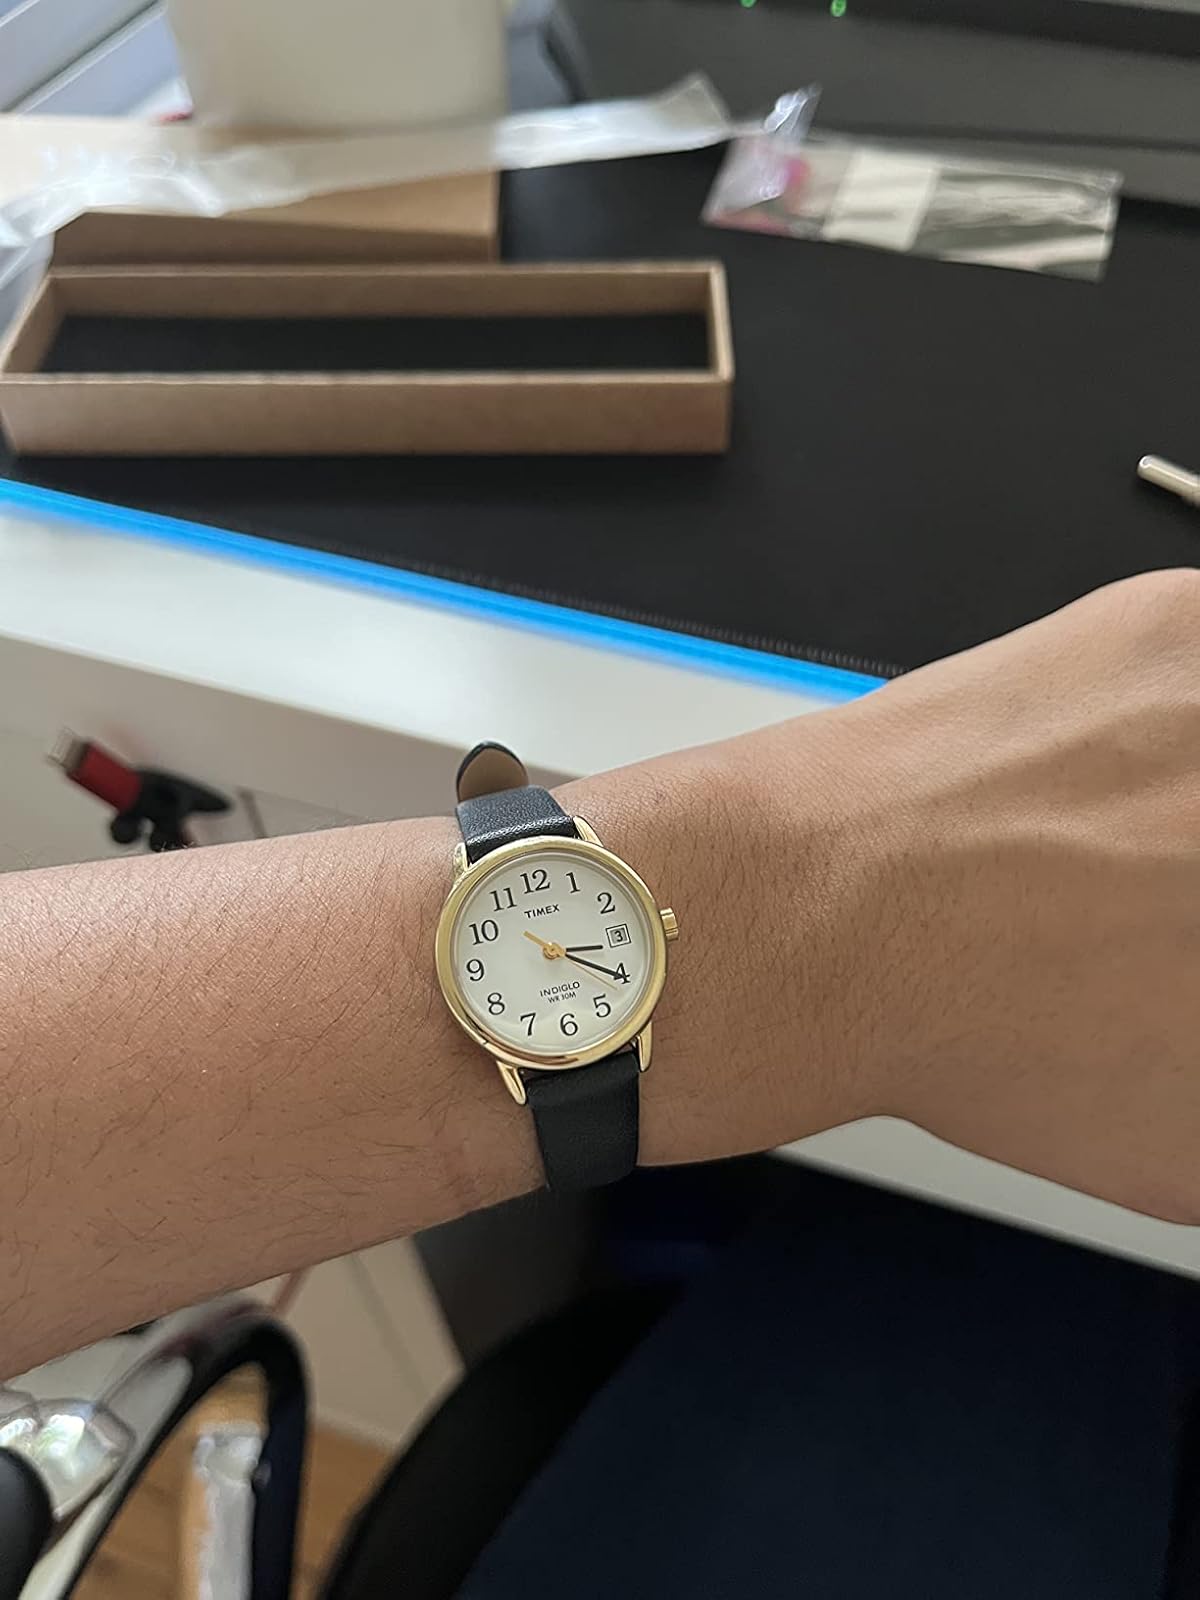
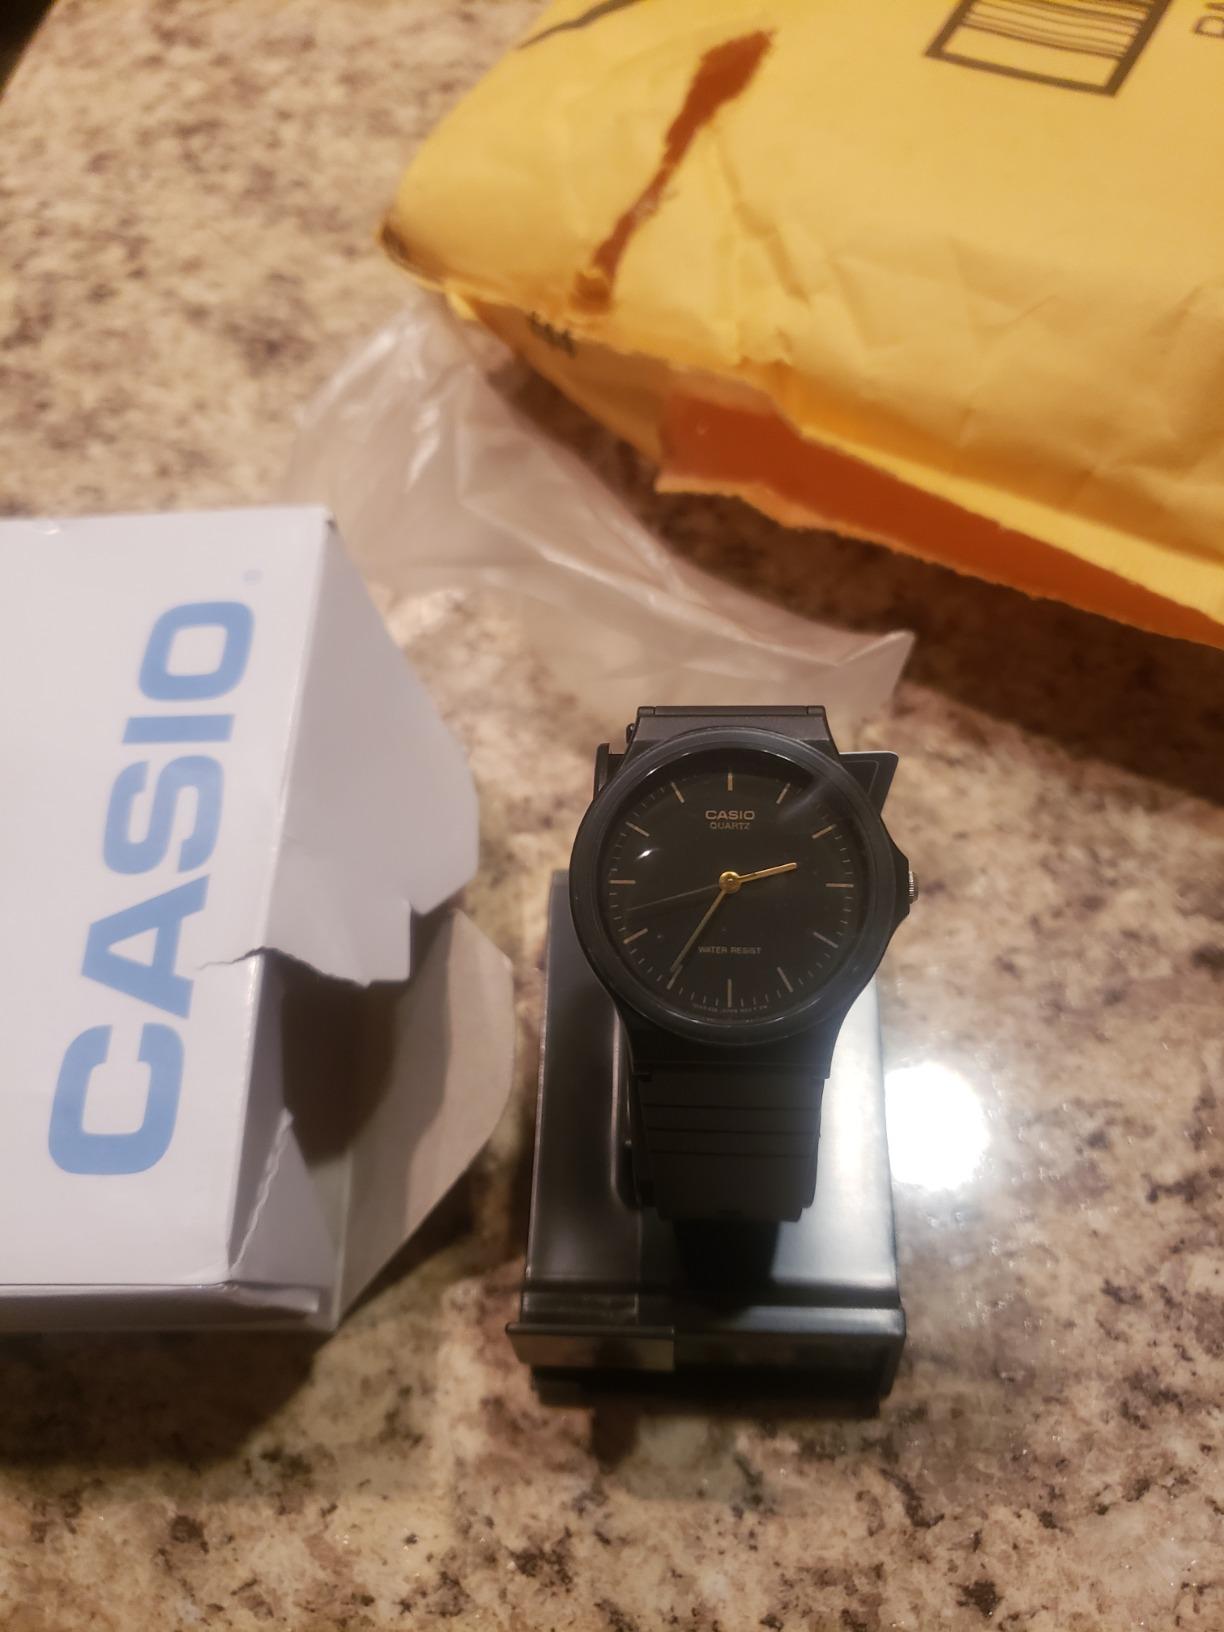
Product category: accessories_watch
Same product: no